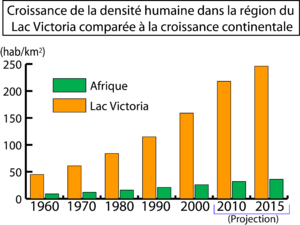
Le lac Victoria, ou Nyanza, est le plus grand lac d'Afrique et le quatrième ou le deuxième au monde en superficie avec 68 100 km². Il doit son nom à l'explorateur britannique Speke qui fut en 1858 le premier Européen à l'atteindre, et qui le baptisa en l'honneur de la reine Victoria. Situé en Afrique de l'Est, au cœur d'une zone densément peuplée, il est bordé par le Kenya au nord-est, l'Ouganda au nord et au nord-ouest et la Tanzanie au sud, sud-ouest et sud-est. Occupant une dépression encadrée par les deux branches de la vallée du grand rift, il est la source du Nil Blanc, le plus long affluent du Nil.